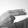
ASL letter: H